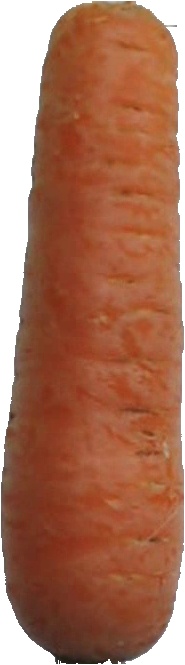
Label: carrot_1